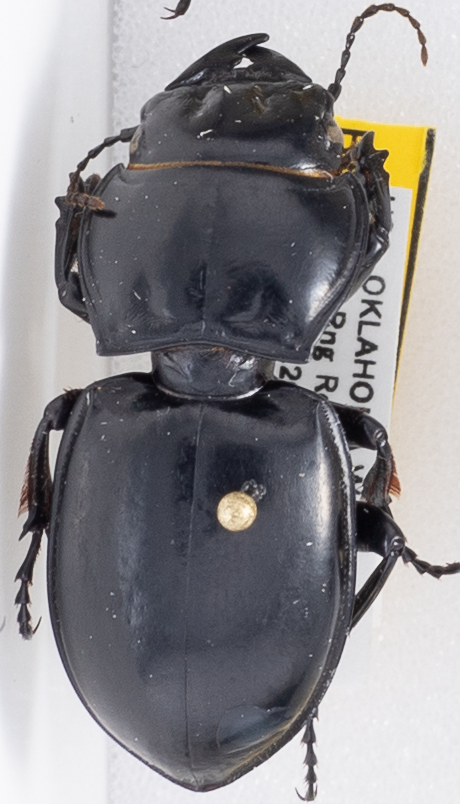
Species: Pasimachus californicus
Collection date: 2018-07-11
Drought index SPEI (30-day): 0.26
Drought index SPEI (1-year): -0.926
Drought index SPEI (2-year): -0.8